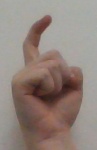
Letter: ra